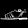
Label: Sandal